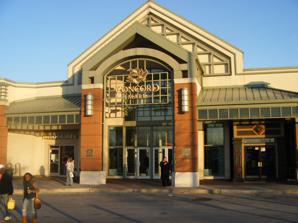
Building: Concord Mall (Delaware)
Country: United States of America
Year built: 1965
Shopping mall in Delaware, United States Concord Mall North entrance on west side of mall Location Brandywine Hundred, Delaware , United States Coordinates 39°49′22″N 75°32′39″W / 39.8228°N 75.5441°W / 39.8228; -75.5441 Address 4737 Concord Pike Opening date 1965 Developer Rubenstein Company Owner Namdar Realty Group No. of stores and services 90+ No. of anchor tenants 4 (3 open, 1 vacant) Total retail floor area 803,944 square feet (74,689 m 2 ) No. of floors 1 (2 in Boscov's, Macy's and former Sears, 3 in Macy's Home) Parking Parking lot Public transit access DART First State bus: 2 Website concordmall .com Concord Mall is a shopping mall located north of the city of Wilmington in the unincorporated Brandywine Hundred area along U.S. Route 202 . It is Delaware's second-largest shopping mall . A short distance south of the Pennsylvania border, it attracts shoppers from Pennsylvania and other neighboring states wishing to take advantage of tax-free shopping in Delaware. The mall contains over 90 stores and features a fountain surrounded by a garden.  It is owned by Namdar Realty Group . The mall anchors are Macy's , Macy's Home, and Boscov's . Location The Concord Mall is located in an unincorporated area of northern New Castle County , Delaware north of the city of Wilmington and a short distance south of the Pennsylvania border. The mall is situated along U.S. Route 202 (Concord Pike), a stretch of highway lined with several businesses between Wilmington and the Pennsylvania border. The Concord Mall is just south of the intersection between US 202 and Delaware Route 92 (Naamans Road). Concord Mall is served by DART First State bus route 2, which provides service to Wilmington via Concord Pike. Description Fountain in the Concord Mall near Macy's Concord Mall has a gross leasable area of 803,944 square feet (74,689 m 2 ) and contains over 90 stores. The mall is anchored by a 175,065 sq ft (16,264 m 2 ) Boscov's , a 150,000 sq ft (14,000 m 2 ) Macy's , and a 52,000 sq ft (4,800 m 2 ) Macy's Home. There is a vacant 174,142 sq ft (16,178 m 2 ) space last occupied by Sears . Smaller stores in the mall include H&M , Bath and Body Works , Foot Locker , and rue21 . Dining options at the mall include Bonefish Grill , Grub Burger Bar and Rasa Sayang. Located adjacent to the mall is a strip mall consisting of Ulta Beauty , Sprouts Farmers Market , and Best Buy . The Concord Mall is a popular shopping destination for residents of the northern suburbs of Wilmington while also attracting shoppers from nearby Pennsylvania and New Jersey who wish to take advantage of tax-free shopping . History During planning stages the mall was called Devonshire Square Mall. The mall opened in stages over a period of several years. The first stage was an Almart , a now-defunct discounter, which opened in 1965. The mall opened in 1968. In 1971, a Pomeroy's (now-defunct department store chain) was added. The Almart later became a Jefferson Ward (Montgomery Ward-owned discounter) in 1984, and was then a Bradlees for a brief time until it was demolished for a Sears that opened on September 22, 1992. Strawbridge & Clothier was added as an anchor in 1983, relocating from Merchandise Mart. Pomeroy's closed in 1986 and was replaced with Boscov's. Strawbridge & Clothier Home Furnishings opened at the mall in 1994. The same year, Concord Mall underwent a renovation. Allied Properties acquired the Concord Mall in 1998. In 2005, Federated Department Stores purchased May Department Stores , the owners of Strawbridge's, and planned to convert several Strawbridge's locations to Macy's, including the store at Concord Mall. Strawbridge's and Strawbridge's Home Furnishings became Macy's and Macy's Home, respectively, in 2006. The Concord Mall has seen an increase in the vacancy rate in recent years due to competition. In January 2020, with the mall at risk of foreclosure, Allied Properties sold the Concord Mall to Namdar Realty Group , a real estate firm that specializes in distressed shopping malls. On February 5, 2020, it was announced that Sears would be closing as part of a plan to close 31 stores nationwide. The store closed in April 2020. This was the last Sears location in Delaware. References